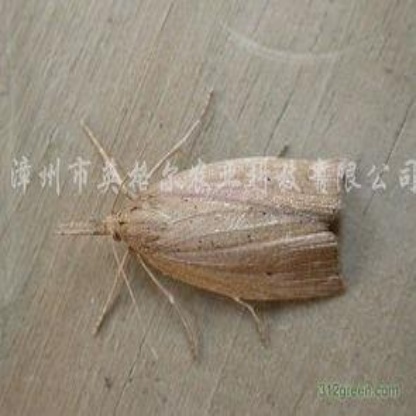
Nhãn: Sâu đục thân (Sọc nâu )( Chilo suppressalis )